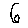
Label: 6